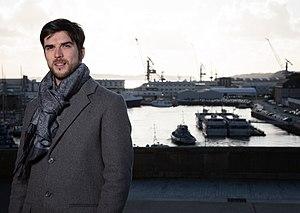
Pierre-Yves Cadalen, Brest, novembre 2019
Le premier tour des élections municipales de 2020 à Brest a lieu le 15 mars 2020. Le second tour, initialement prévu le 22 mars 2020, est d'abord reporté sine die en raison de la pandémie de maladie à coronavirus, puis fixé au 28 juin 2020. Il s'agit de renouveler les 55 conseillers municipaux et les 33 conseillers métropolitains de la commune, deux de moins qu'en 2014.